United States labor law

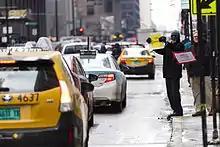
In September 2015, the California Labor and Workforce Development Agency held that Uber drivers are controlled and sanctioned by the company and are therefore not self-employed.

Contracts between employees and employers (mostly corporations) usually begin an employment relationship, but are often not enough for a decent livelihood. Because individuals lack bargaining power, especially against wealthy corporations, labor law creates legal rights that override arbitrary market outcomes. Historically, the law faithfully enforced property rights and freedom of contract on any terms, whether or not this was inefficient, exploitative and unjust. In the early 20th century, as more people favored the introduction of democratically determined economic and social rights over rights of property and contract, state and federal governments introduced law reform. First, the Fair Labor Standards Act of 1938 created a minimum wage (now $7.25 at federal level, higher in 28 states) and overtime pay of one and a half times. Second, the Family and Medical Leave Act of 1993 creates very limited rights to take unpaid leave. In practice, good employment contracts improve on these minimums. Third, while there is no right to an occupational pension or other benefits, the Employee Retirement Income Security Act of 1974 ensures employers guarantee those benefits if they are promised. Fourth, the Occupational Safety and Health Act 1970 demands a safe system of work, backed by professional inspectors. Individual states are often empowered to go beyond the federal minimum, and function as laboratories of democracy in social and economic rights, where they have not been constrained by the US Supreme Court.